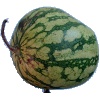
Label: Watermelon 1